Robert Gibson (wrestler)

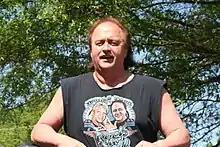
Gibson in 2013

Robert Gibson (born Reuben Cain, July 19, 1958) is an American professional wrestler. He is best known as one half of the tag team known as The Rock 'n' Roll Express, with Ricky Morton. He has competed in singles competition also, and has won various singles championships throughout his career. Gibson was inducted into the WWE Hall of Fame as a member of The Rock 'n' Roll Express, on March 31, 2017.